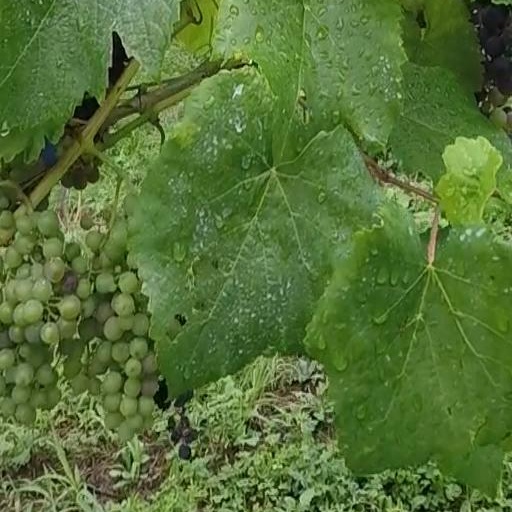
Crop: grape